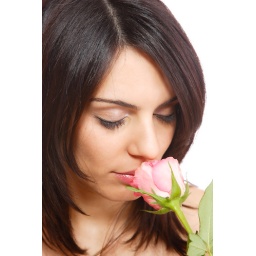
A Portrait of sexy woman with flower over white background